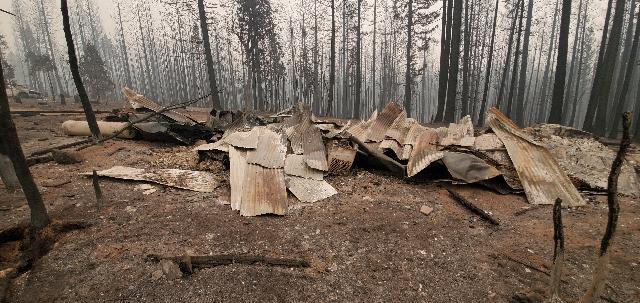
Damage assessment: destroyed